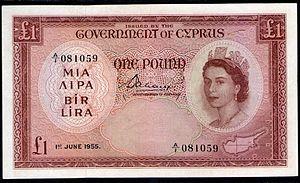
La Banque centrale de Chypre, est la banque centrale de la République de Chypre, située à Nicosie. Elle a été créée en 1963. Son gouverneur actuel est Constantinos Herodotou. La banque a émis des billets et des pièces en livres chypriotes avant 2008, lorsque Chypre a adopté l'euro.